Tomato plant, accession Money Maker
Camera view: horizontal (90 deg, fisheye); turntable rotation: 120 degrees
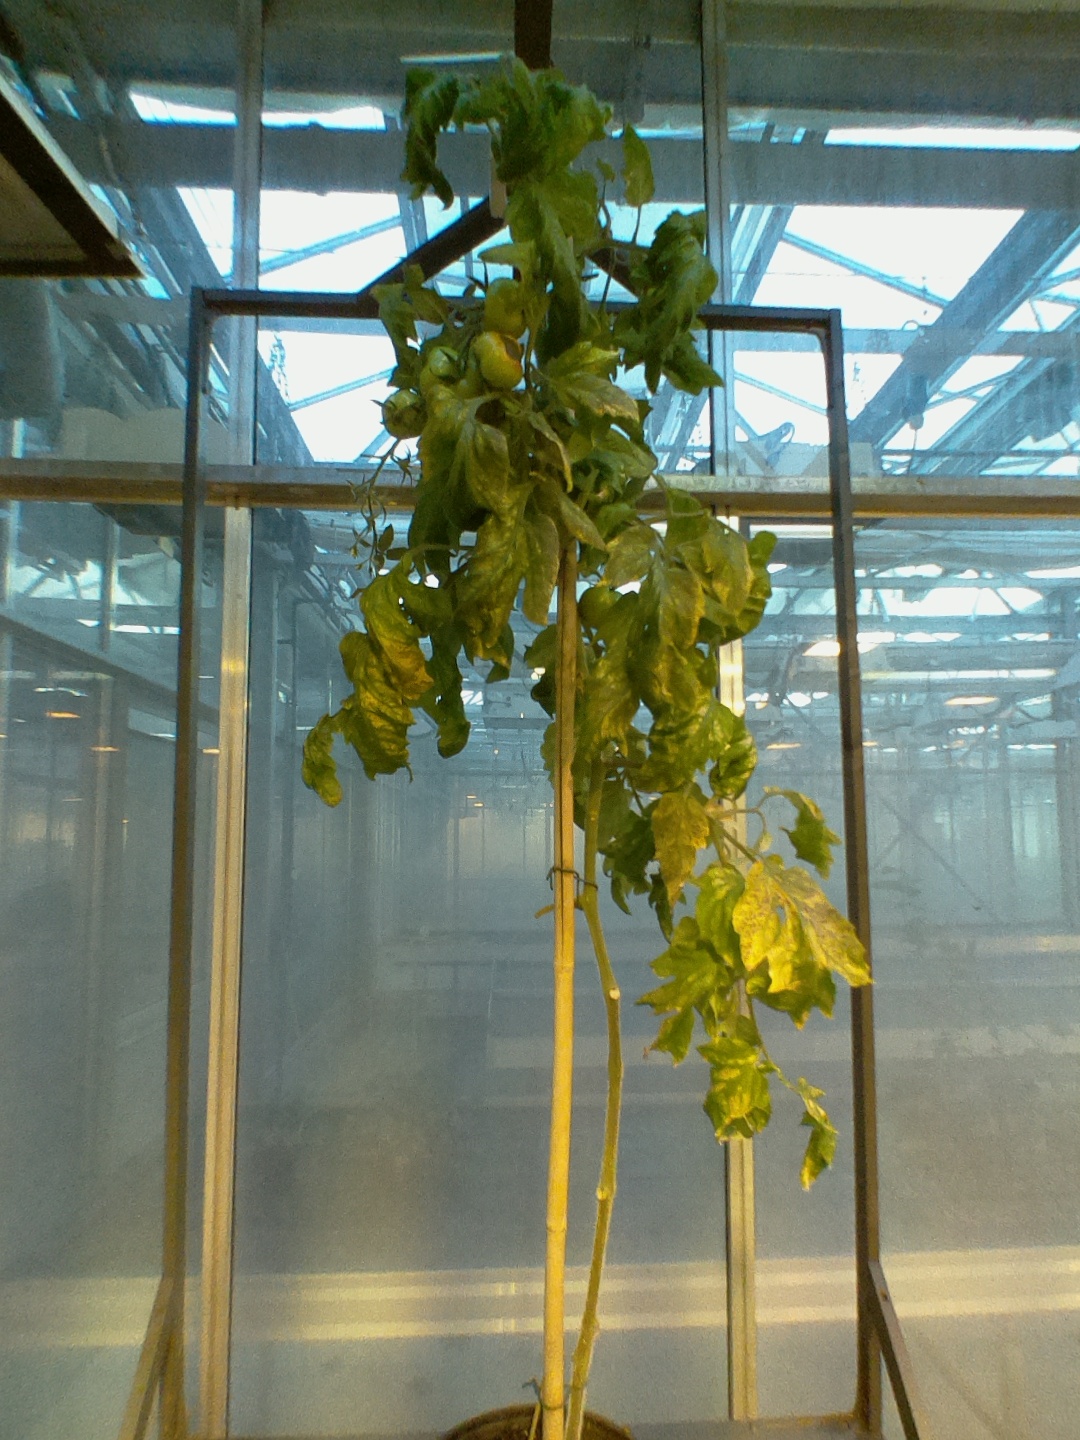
BBCH growth stage 80: fruits start showing typical ripe color (orange -> red)